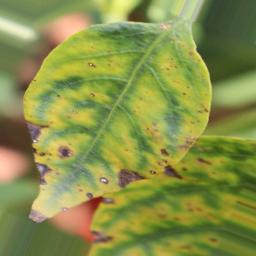
Label: nutritional